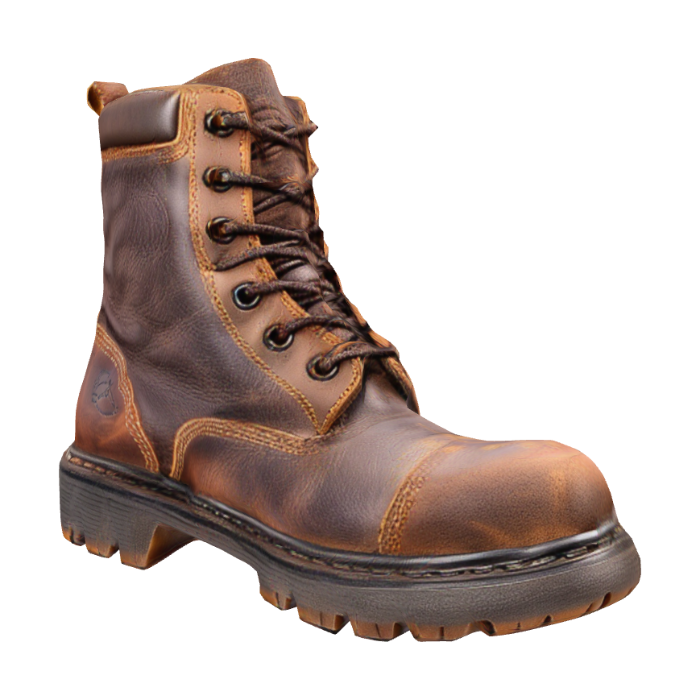
미적 점수 (1~10점): 6